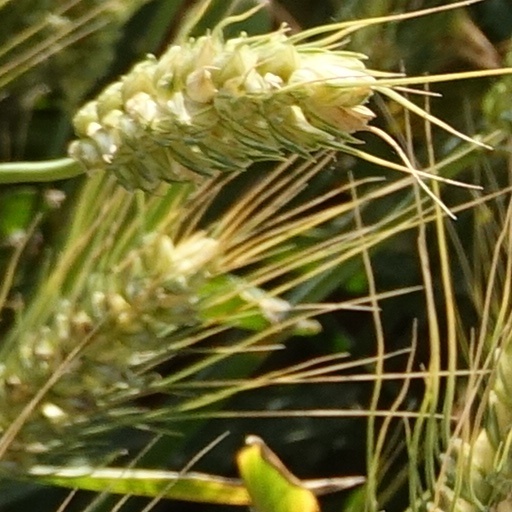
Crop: wheat